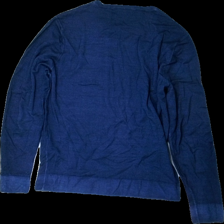
View: back
Type: Sweater
Category: Men
Brand: Not in the list
Brand text on label: replay
Colors: Blue
Material: 77% Wool 23% Acry
Cut: Regular, C-collar
Season: All
Price range: 50-100
Recommended usage: Reuse